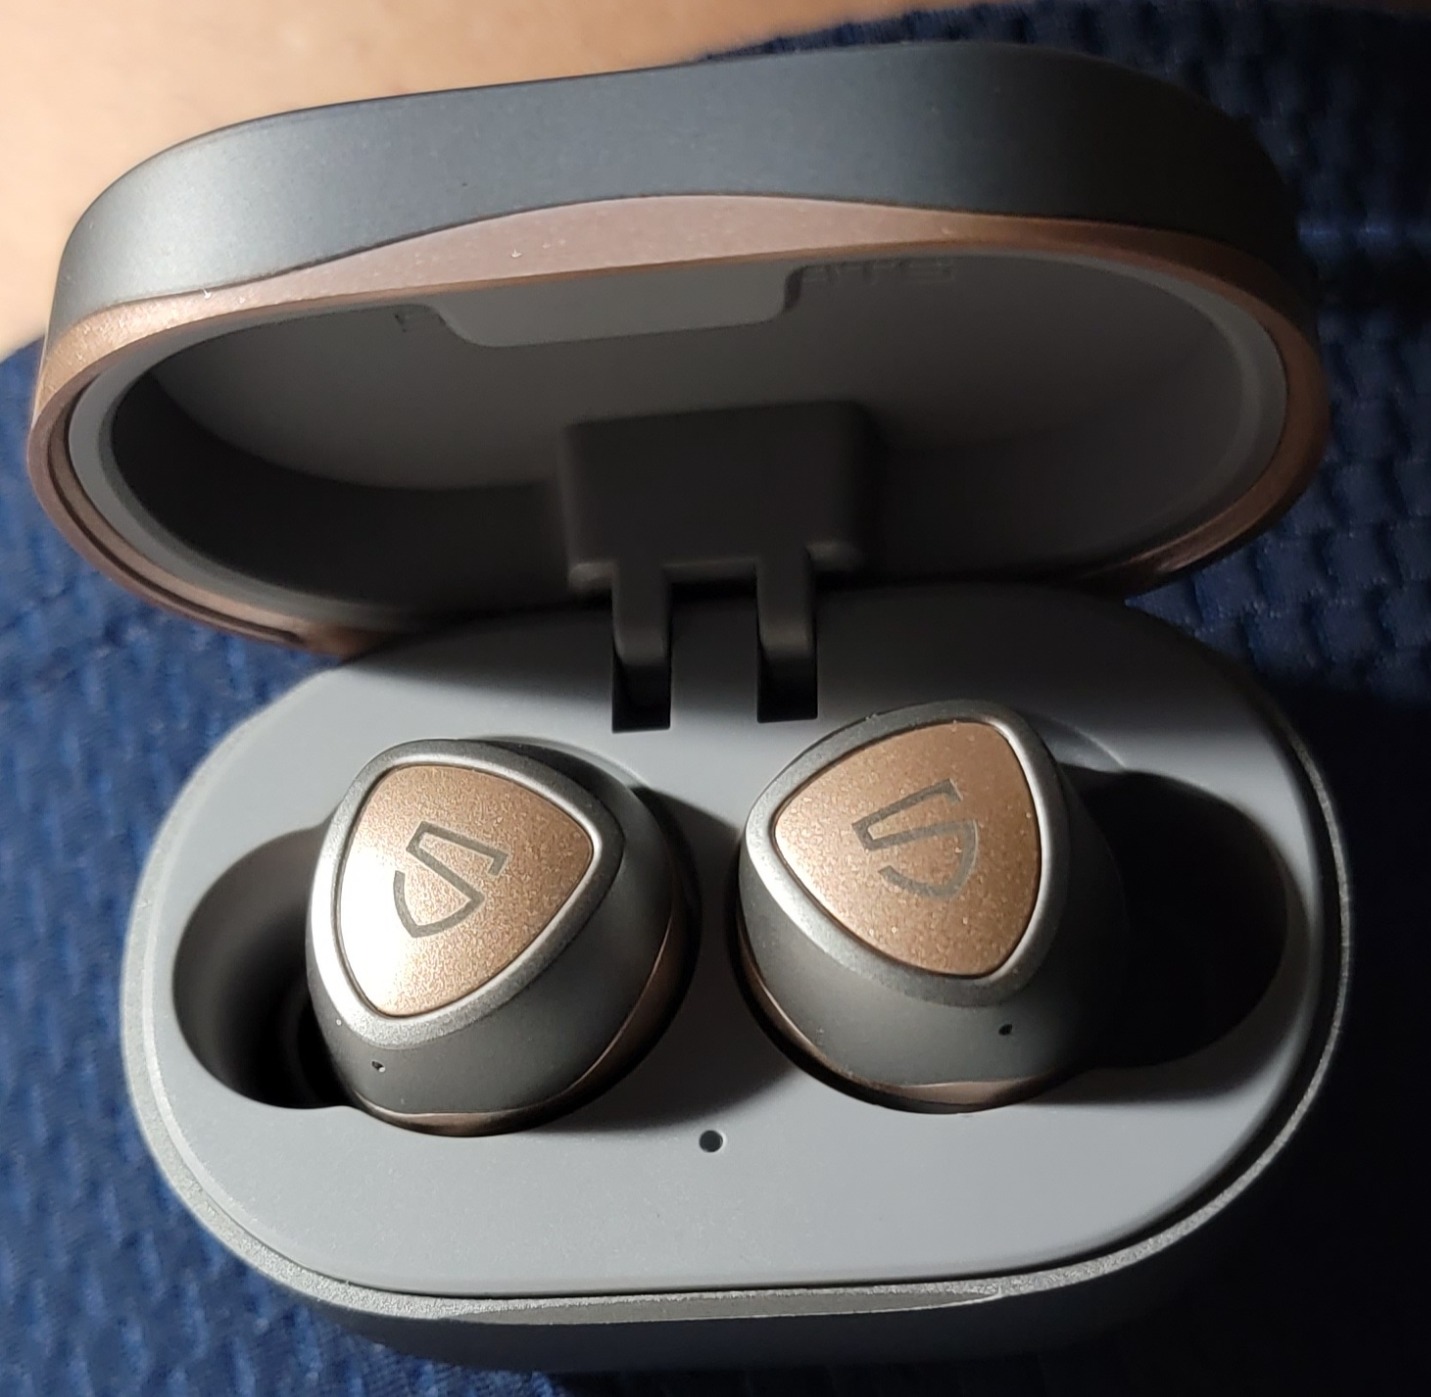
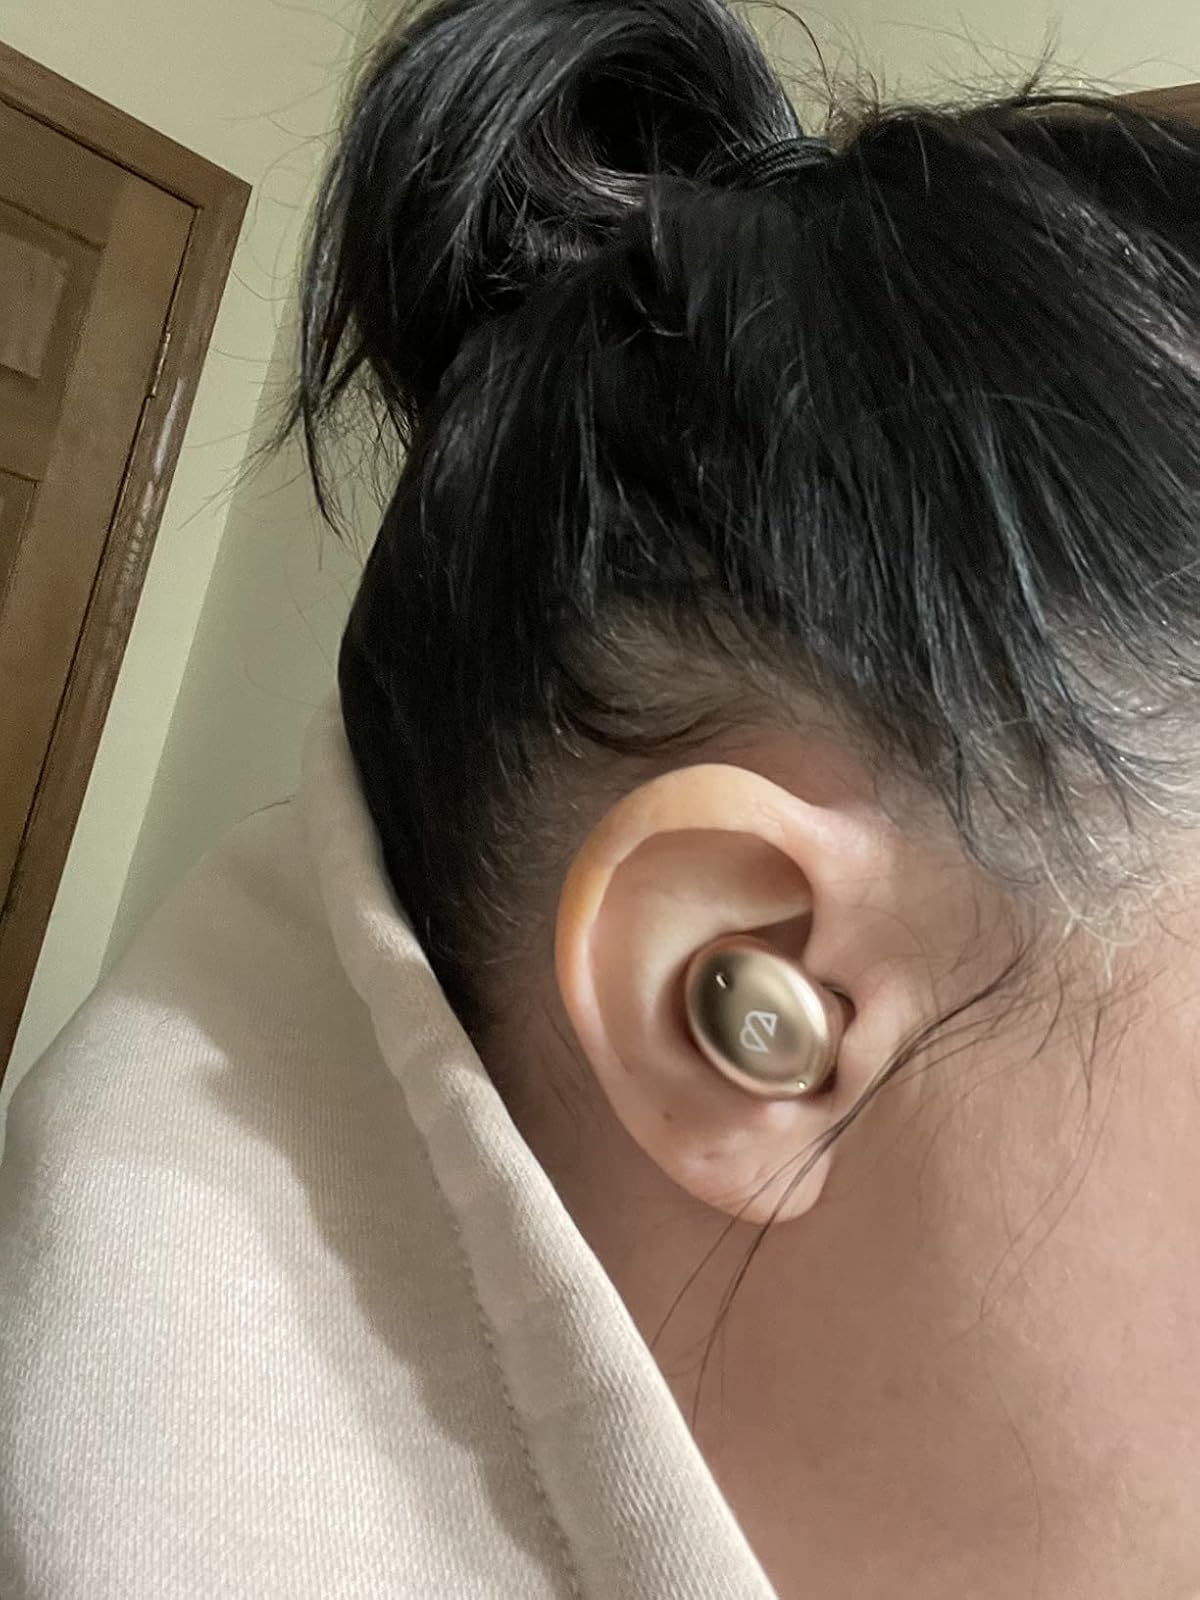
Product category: earbuds
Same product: no